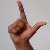
The image shows a hand gesture representing the letter 'L' in Indian Sign Language.